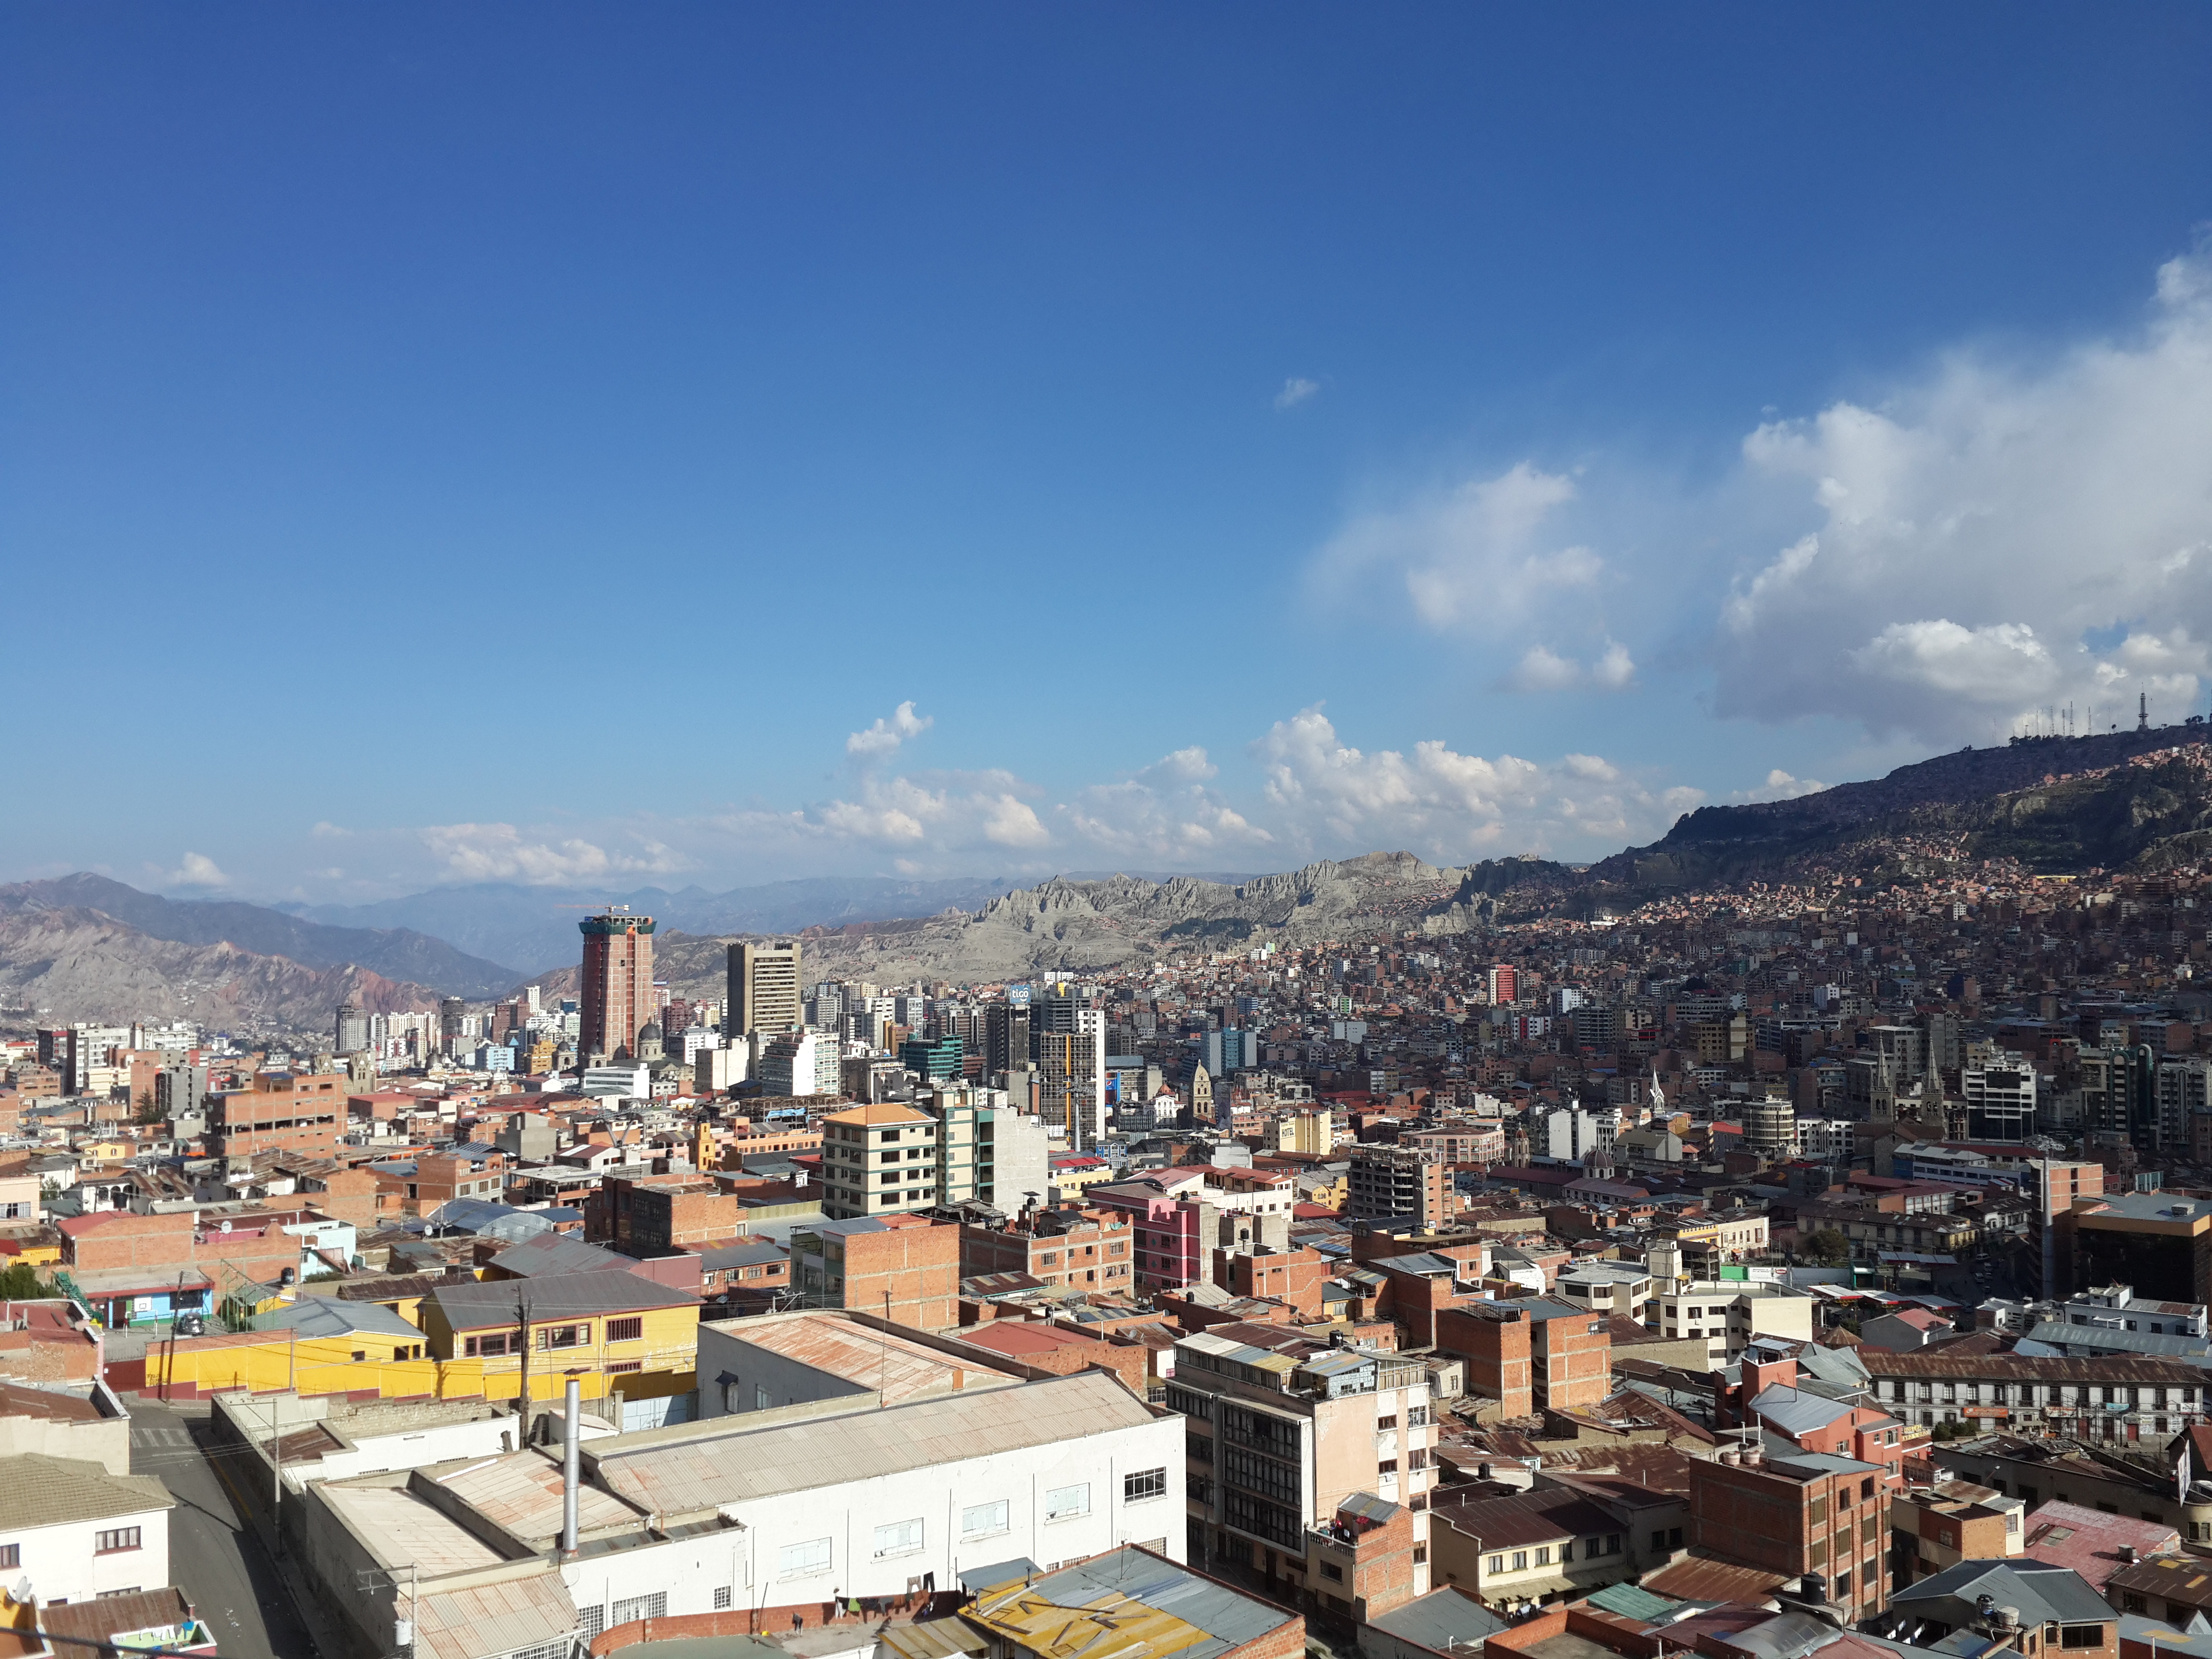
city, bolivia, sky, urban area, metropolitan area, town, skyline, cityscape, metropolis, daytime, bird's eye view, horizon, mountain, residential area, downtown, suburb, cloud, mountain range, panorama, tower block, aerial photography, roof